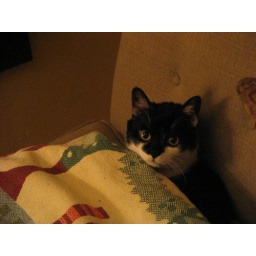
Indy cat tucked in on the sofa